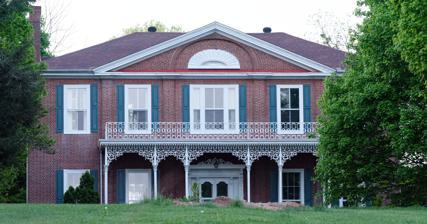
Building: Blythewood (Richmond, Kentucky)
Country: United States of America
Year built: 1840
United States historic place Blythewood U.S. National Register of Historic Places Blythewood in 2018 Show map of Kentucky Show map of the United States Location Junction of Peytontown and Duncanon Rds., near Richmond, Kentucky Coordinates 37°40′16″N 84°19′21″W / 37.67111°N 84.32250°W / 37.67111; -84.32250 Area 8.6 acres (3.5 ha) Built c.1840, 1870 Built by Maj. James Blythe Architectural style Greek Revival, Italianate, Federal MPS Madison County MRA NRHP reference No. 88003330 Added to NRHP February 8, 1989 Blythewood , in Richmond in Madison County, Kentucky , was built circa 1840 and expanded in 1870.  The property, including four contributing buildings , was listed on the National Register of Historic Places in 1989. It is a two-story, five-bay brick house with brick chimneys.  Its front facade has five bays and is built with a Flemish bond brick pattern;  five-course common bond is used elsewhere. Its current owners are Carroll and Charlotte Sutton. There is a large private Kentucky Derby party every year. References